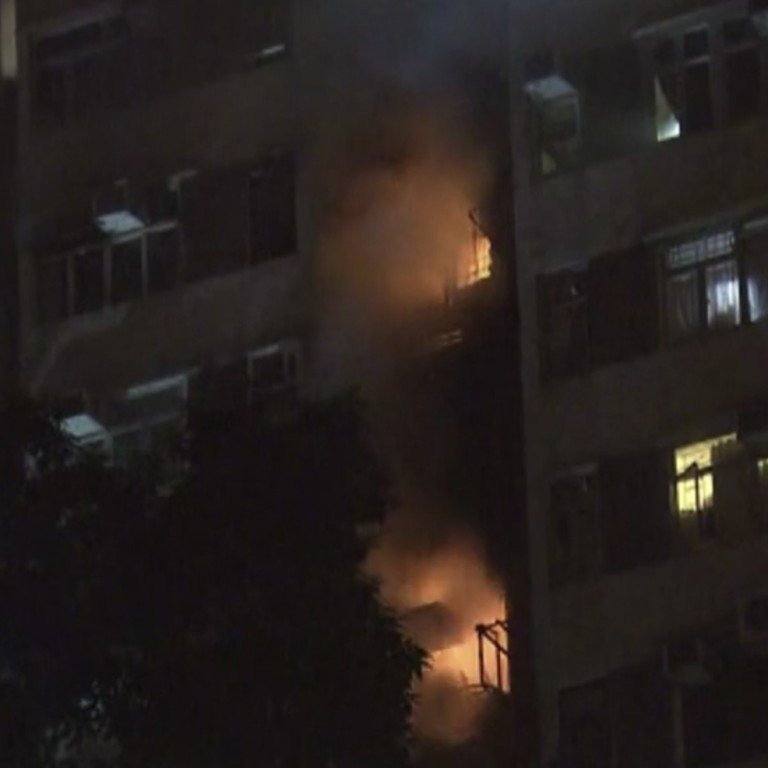
Label: urban_fire